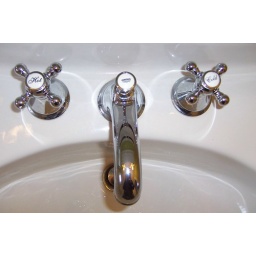
New faucet in the bathroom